Maximiliano Meza (footballer, born 1992)

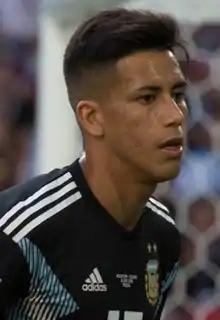
Meza with Argentina at the 2018 FIFA World Cup

Maximiliano Eduardo Meza (born 15 December 1992) is an Argentine professional footballer who plays as a winger for River Plate.